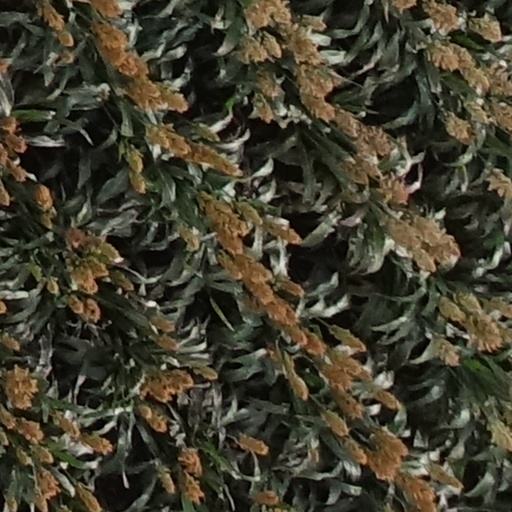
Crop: sorghum